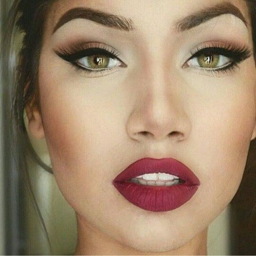
good example of a white waterline to enlarge your eyes and where to stop liner on the bottom